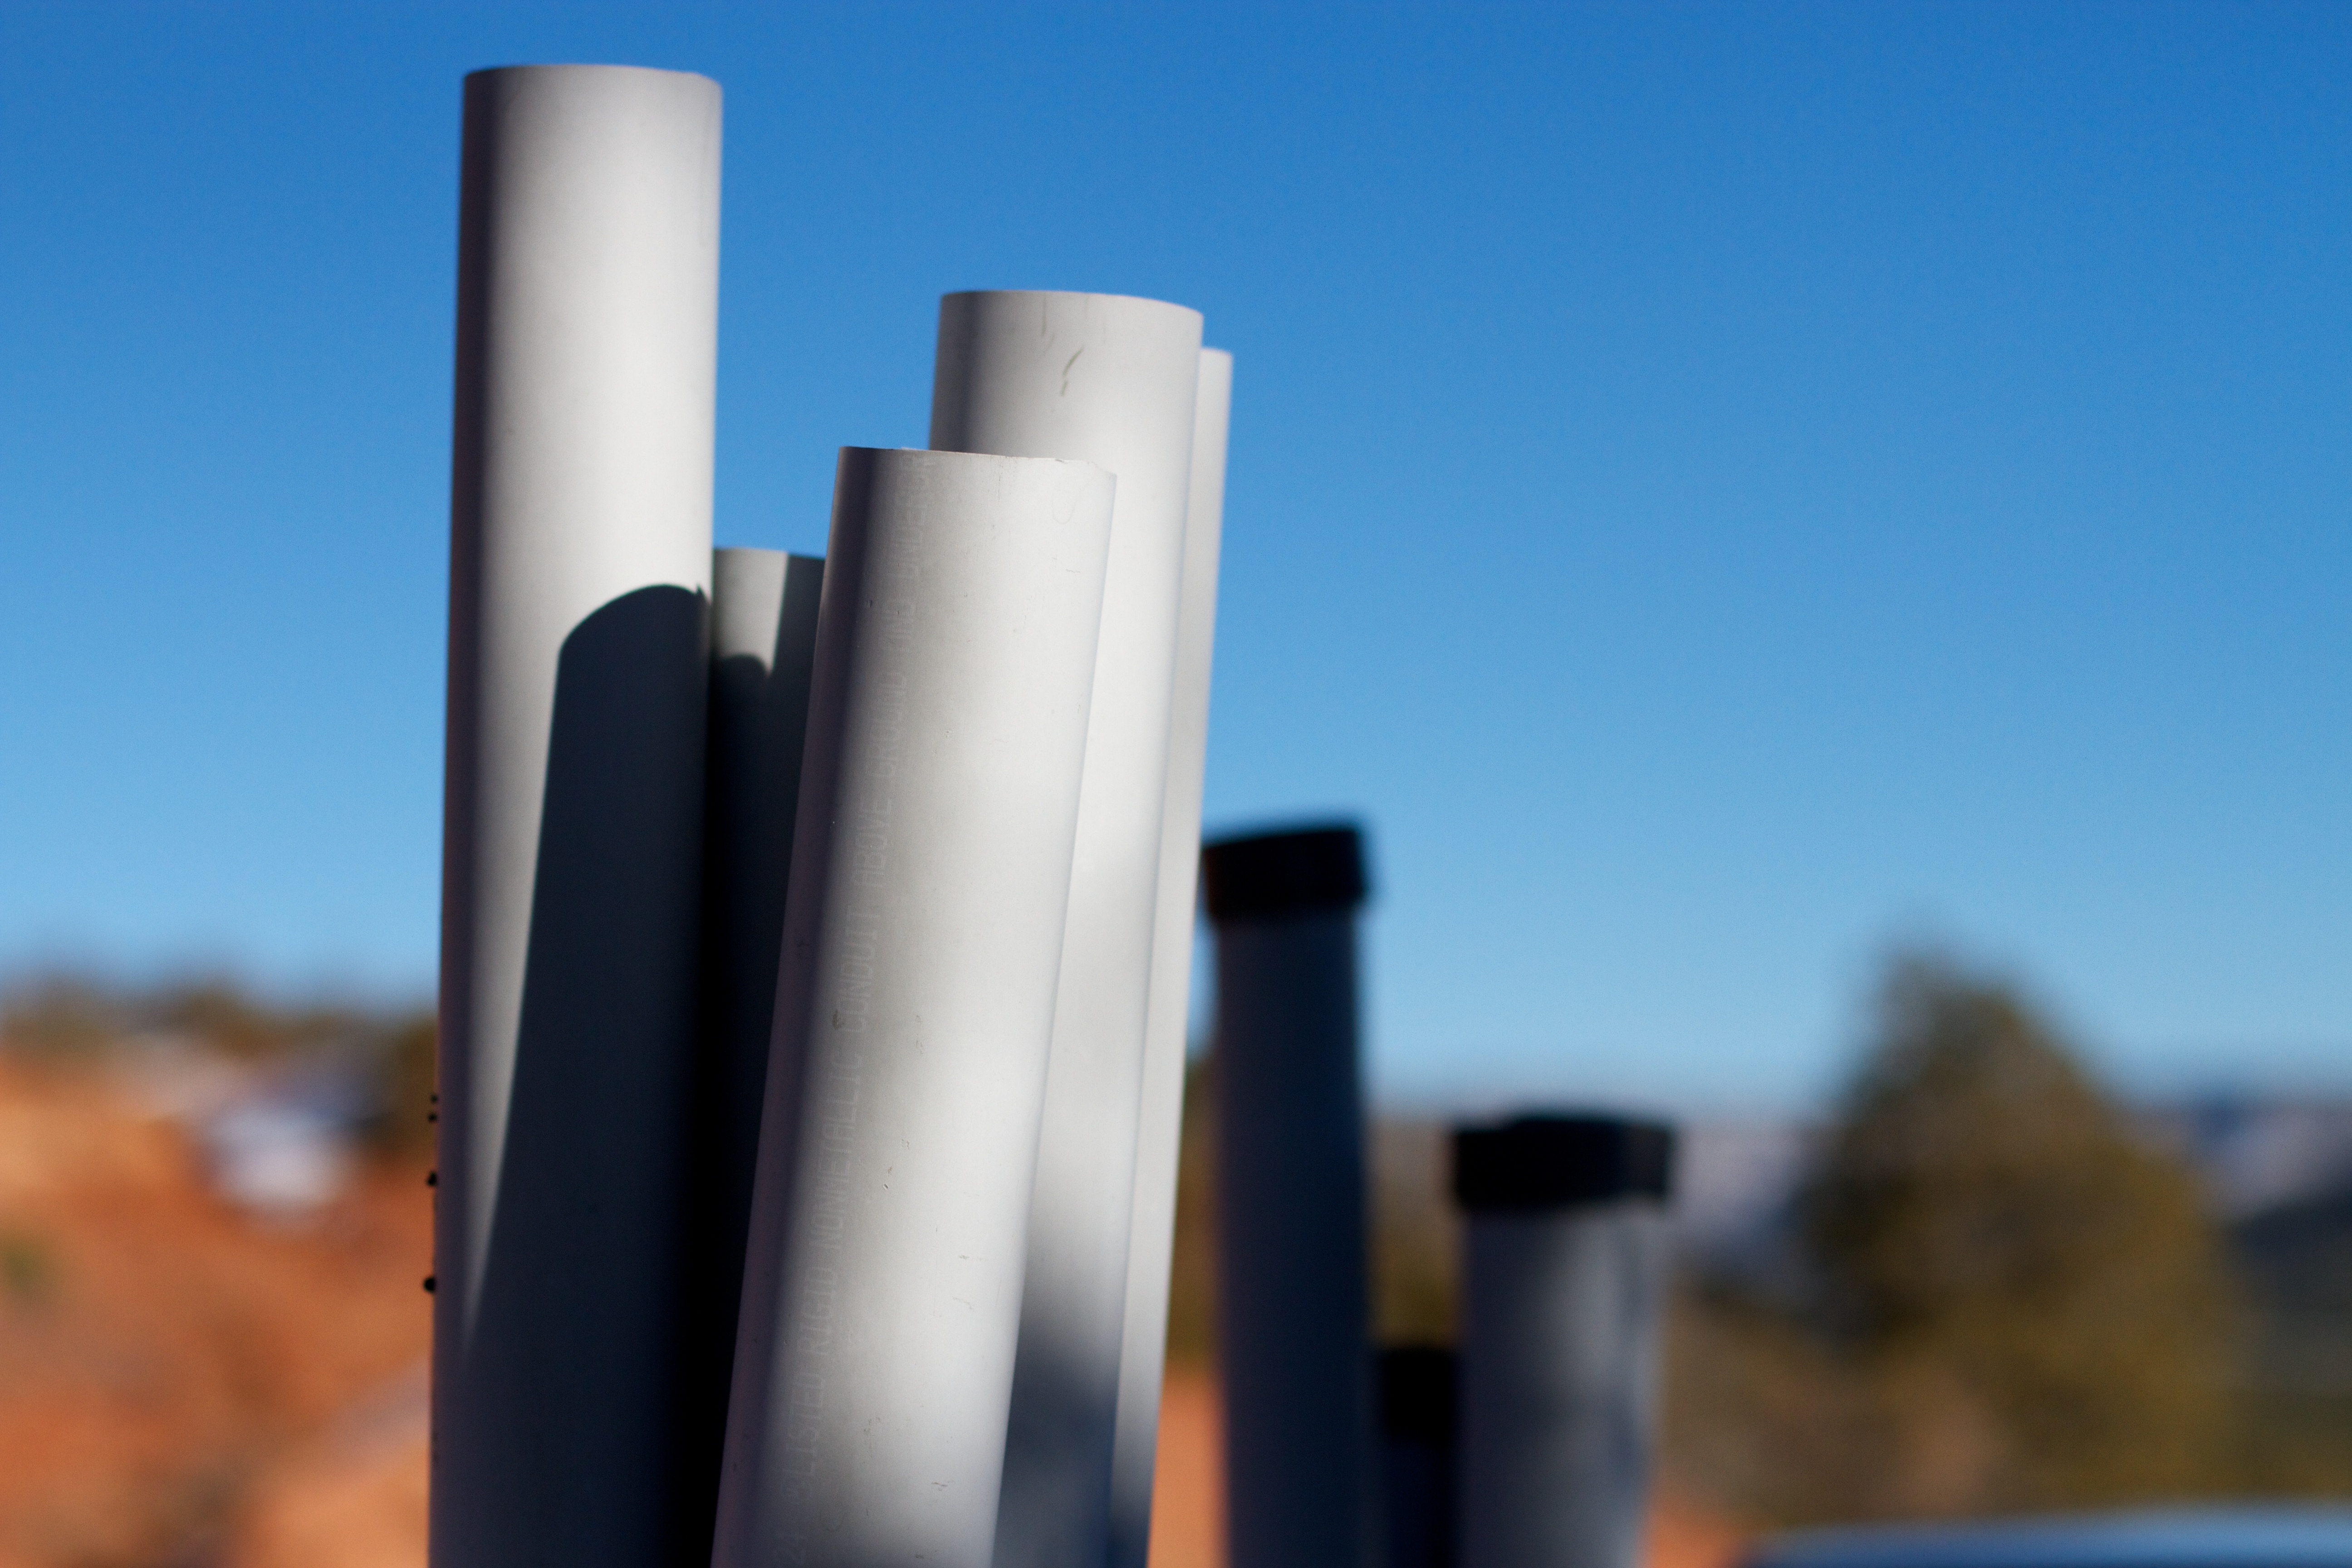
sky, energy, pipes